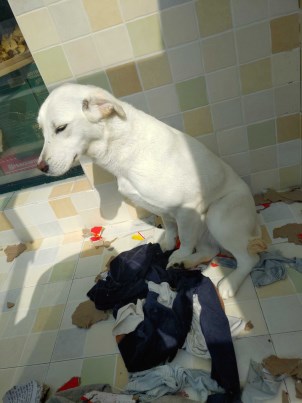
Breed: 3580-n000122-Labrador_retriever